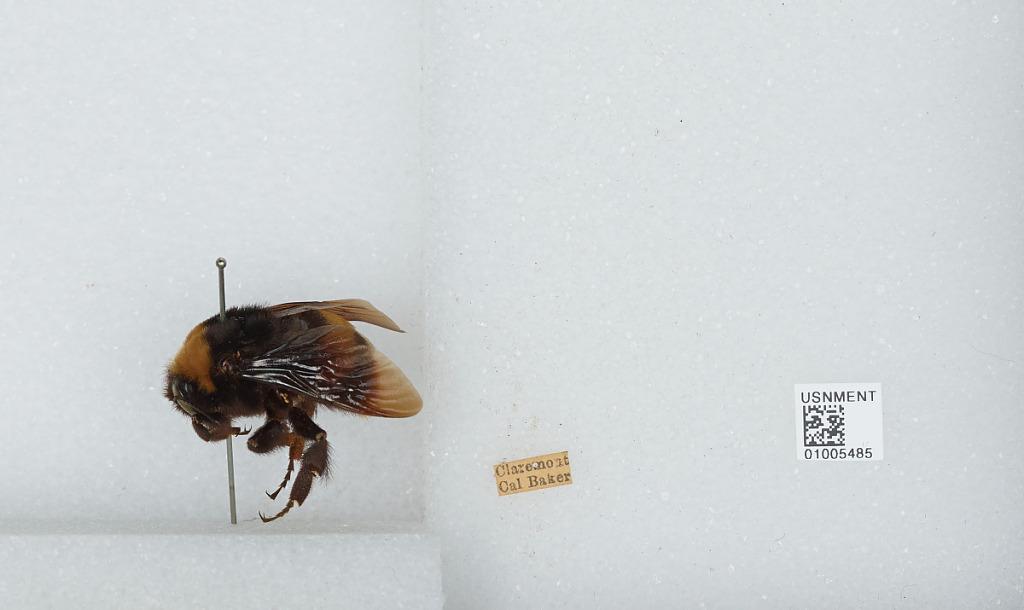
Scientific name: Bombus (Crotchiibombus) crotchii Cresson
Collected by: Baker
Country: United States
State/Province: California
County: Los Angeles
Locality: Claremont
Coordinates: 34.11, -117.72